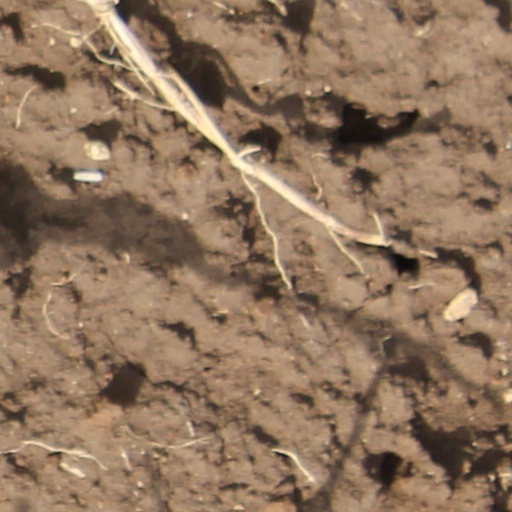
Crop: wheat